Dick Hoover (baseball)

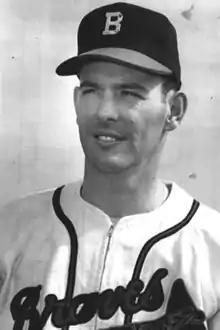

Richard Lloyd Hoover (December 11, 1925 – April 12, 1981) was an American relief pitcher in Major League Baseball who played for the Boston Braves during the 1952 season. Listed at , 170 lb., he batted and threw left-handed.